Neverland Firsthand: Investigating the Michael Jackson Documentary

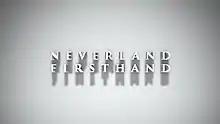

Neverland Firsthand: Investigating the Michael Jackson Documentary is a documentary produced by Liam McEwan, and directed by Eli Pedraza, which explores the allegations of child sexual abuse against singer Michael Jackson by Wade Robson and James Safechuck in the HBO documentary "Leaving Neverland". The documentary presents interviews with individuals described as having been omitted from HBO's work, who counter the version of events presented in that work.